San Mateo, California

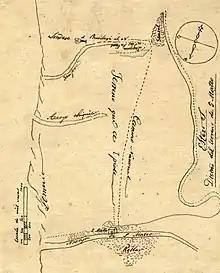
Much of the area was granted to Californio ranchero Cayetano Arenas in 1846 as Rancho San Mateo.

Captain Frederick William Beechey in 1827 traveling with the hills on their right, known in that part as the Sierra del Sur, began to approach the road, which passing over a small eminence, opened out upon "a wide country of meadow land, with clusters of fine oak free from underwood... It strongly resembled a nobleman's park: herds of cattle and horses were grazing upon the rich pasture, and numerous fallow‑deer, startled at the approach of strangers, bounded off to seek protection among the hills... This spot is named San Matheo, and belongs to the mission of San Francisco."